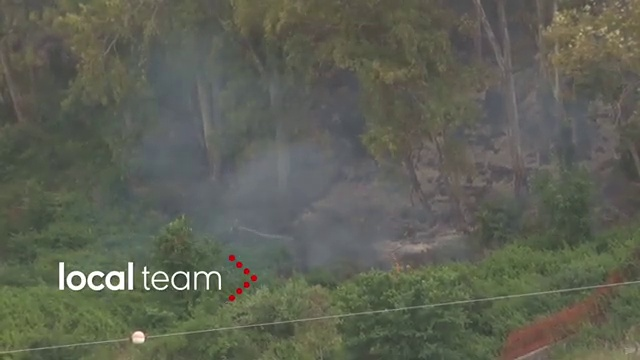
Fire: no
Smoke: yes